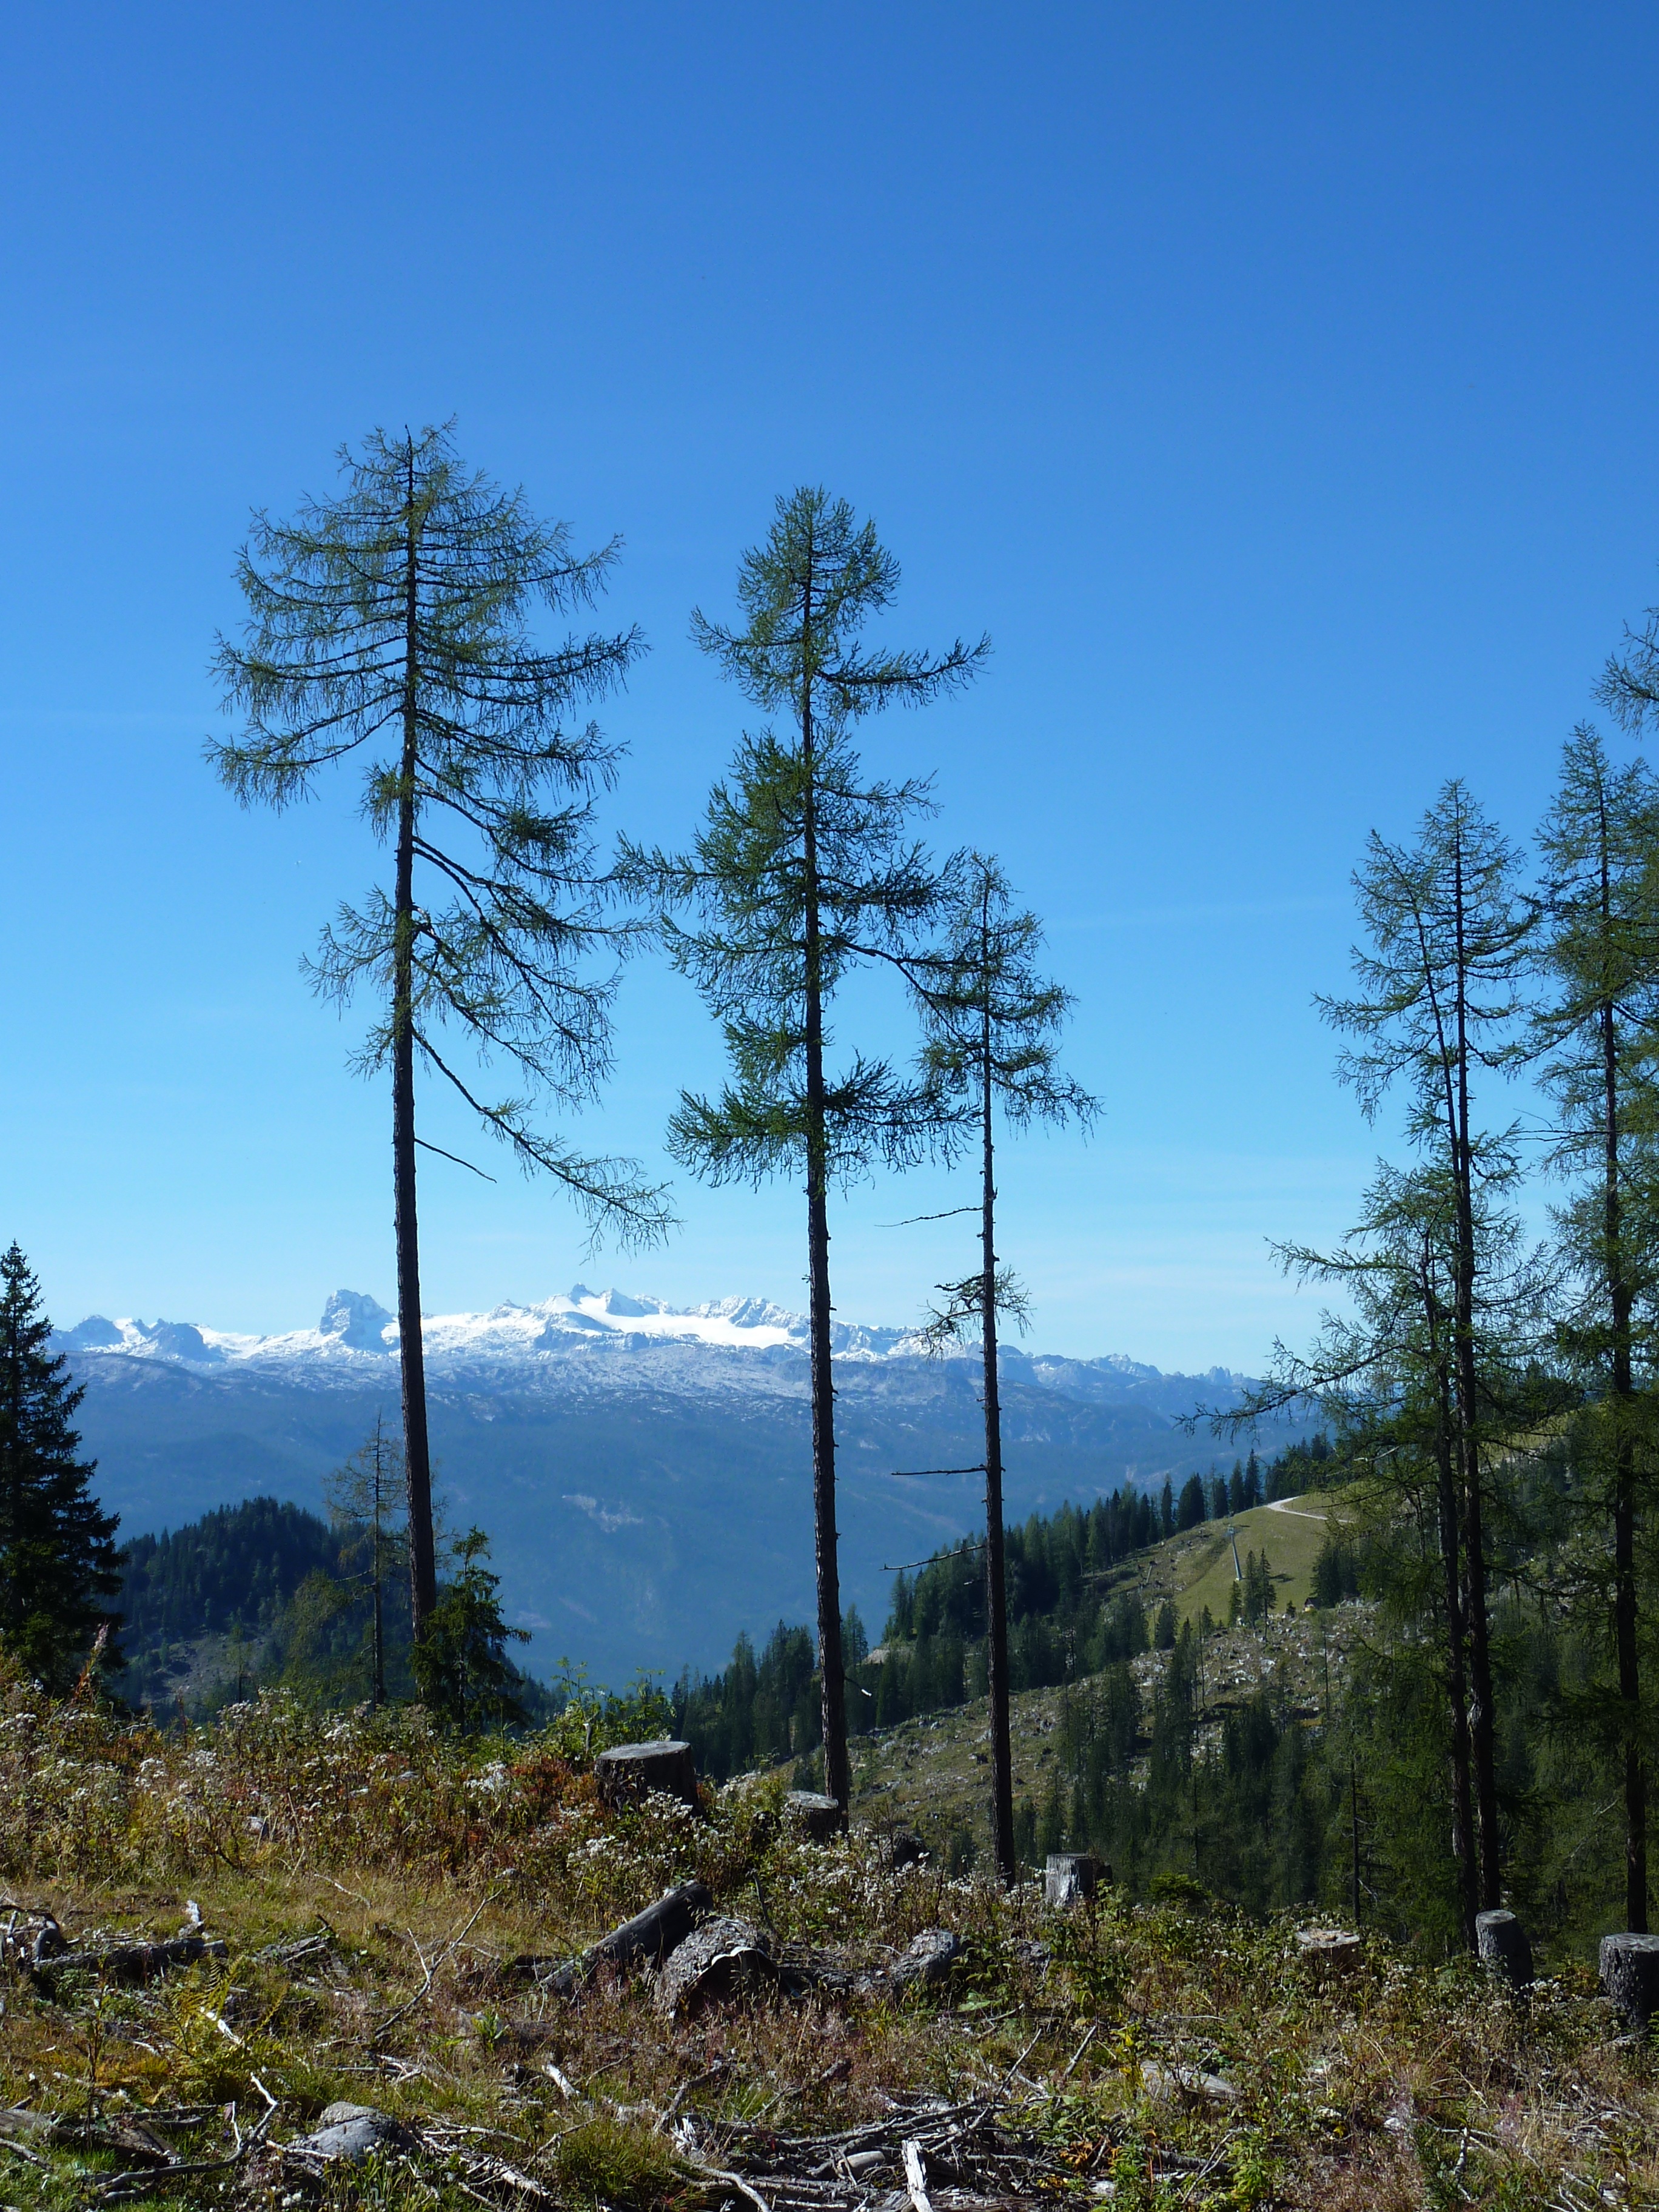
tree, forest, wilderness, mountain, plant, trail, meadow, hill, lake, mountain range, ridge, austria, spruce, mountains, plateau, woodland, habitat, firs, larch, ecosystem, biome, natural environment, woody plant, mountainous landforms, temperate coniferous forest